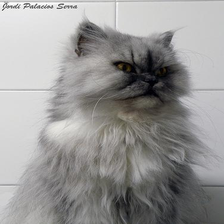
Species: cat
Breed: Persian